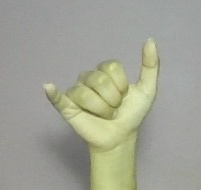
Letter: ya